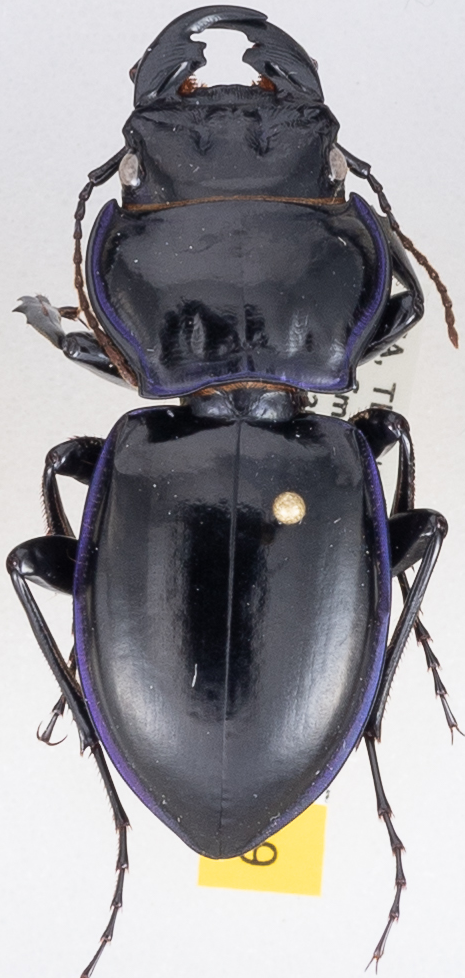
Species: Pasimachus punctulatus
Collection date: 2019-05-14
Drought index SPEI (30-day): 1.132
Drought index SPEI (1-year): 2.09
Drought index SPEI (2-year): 2.09